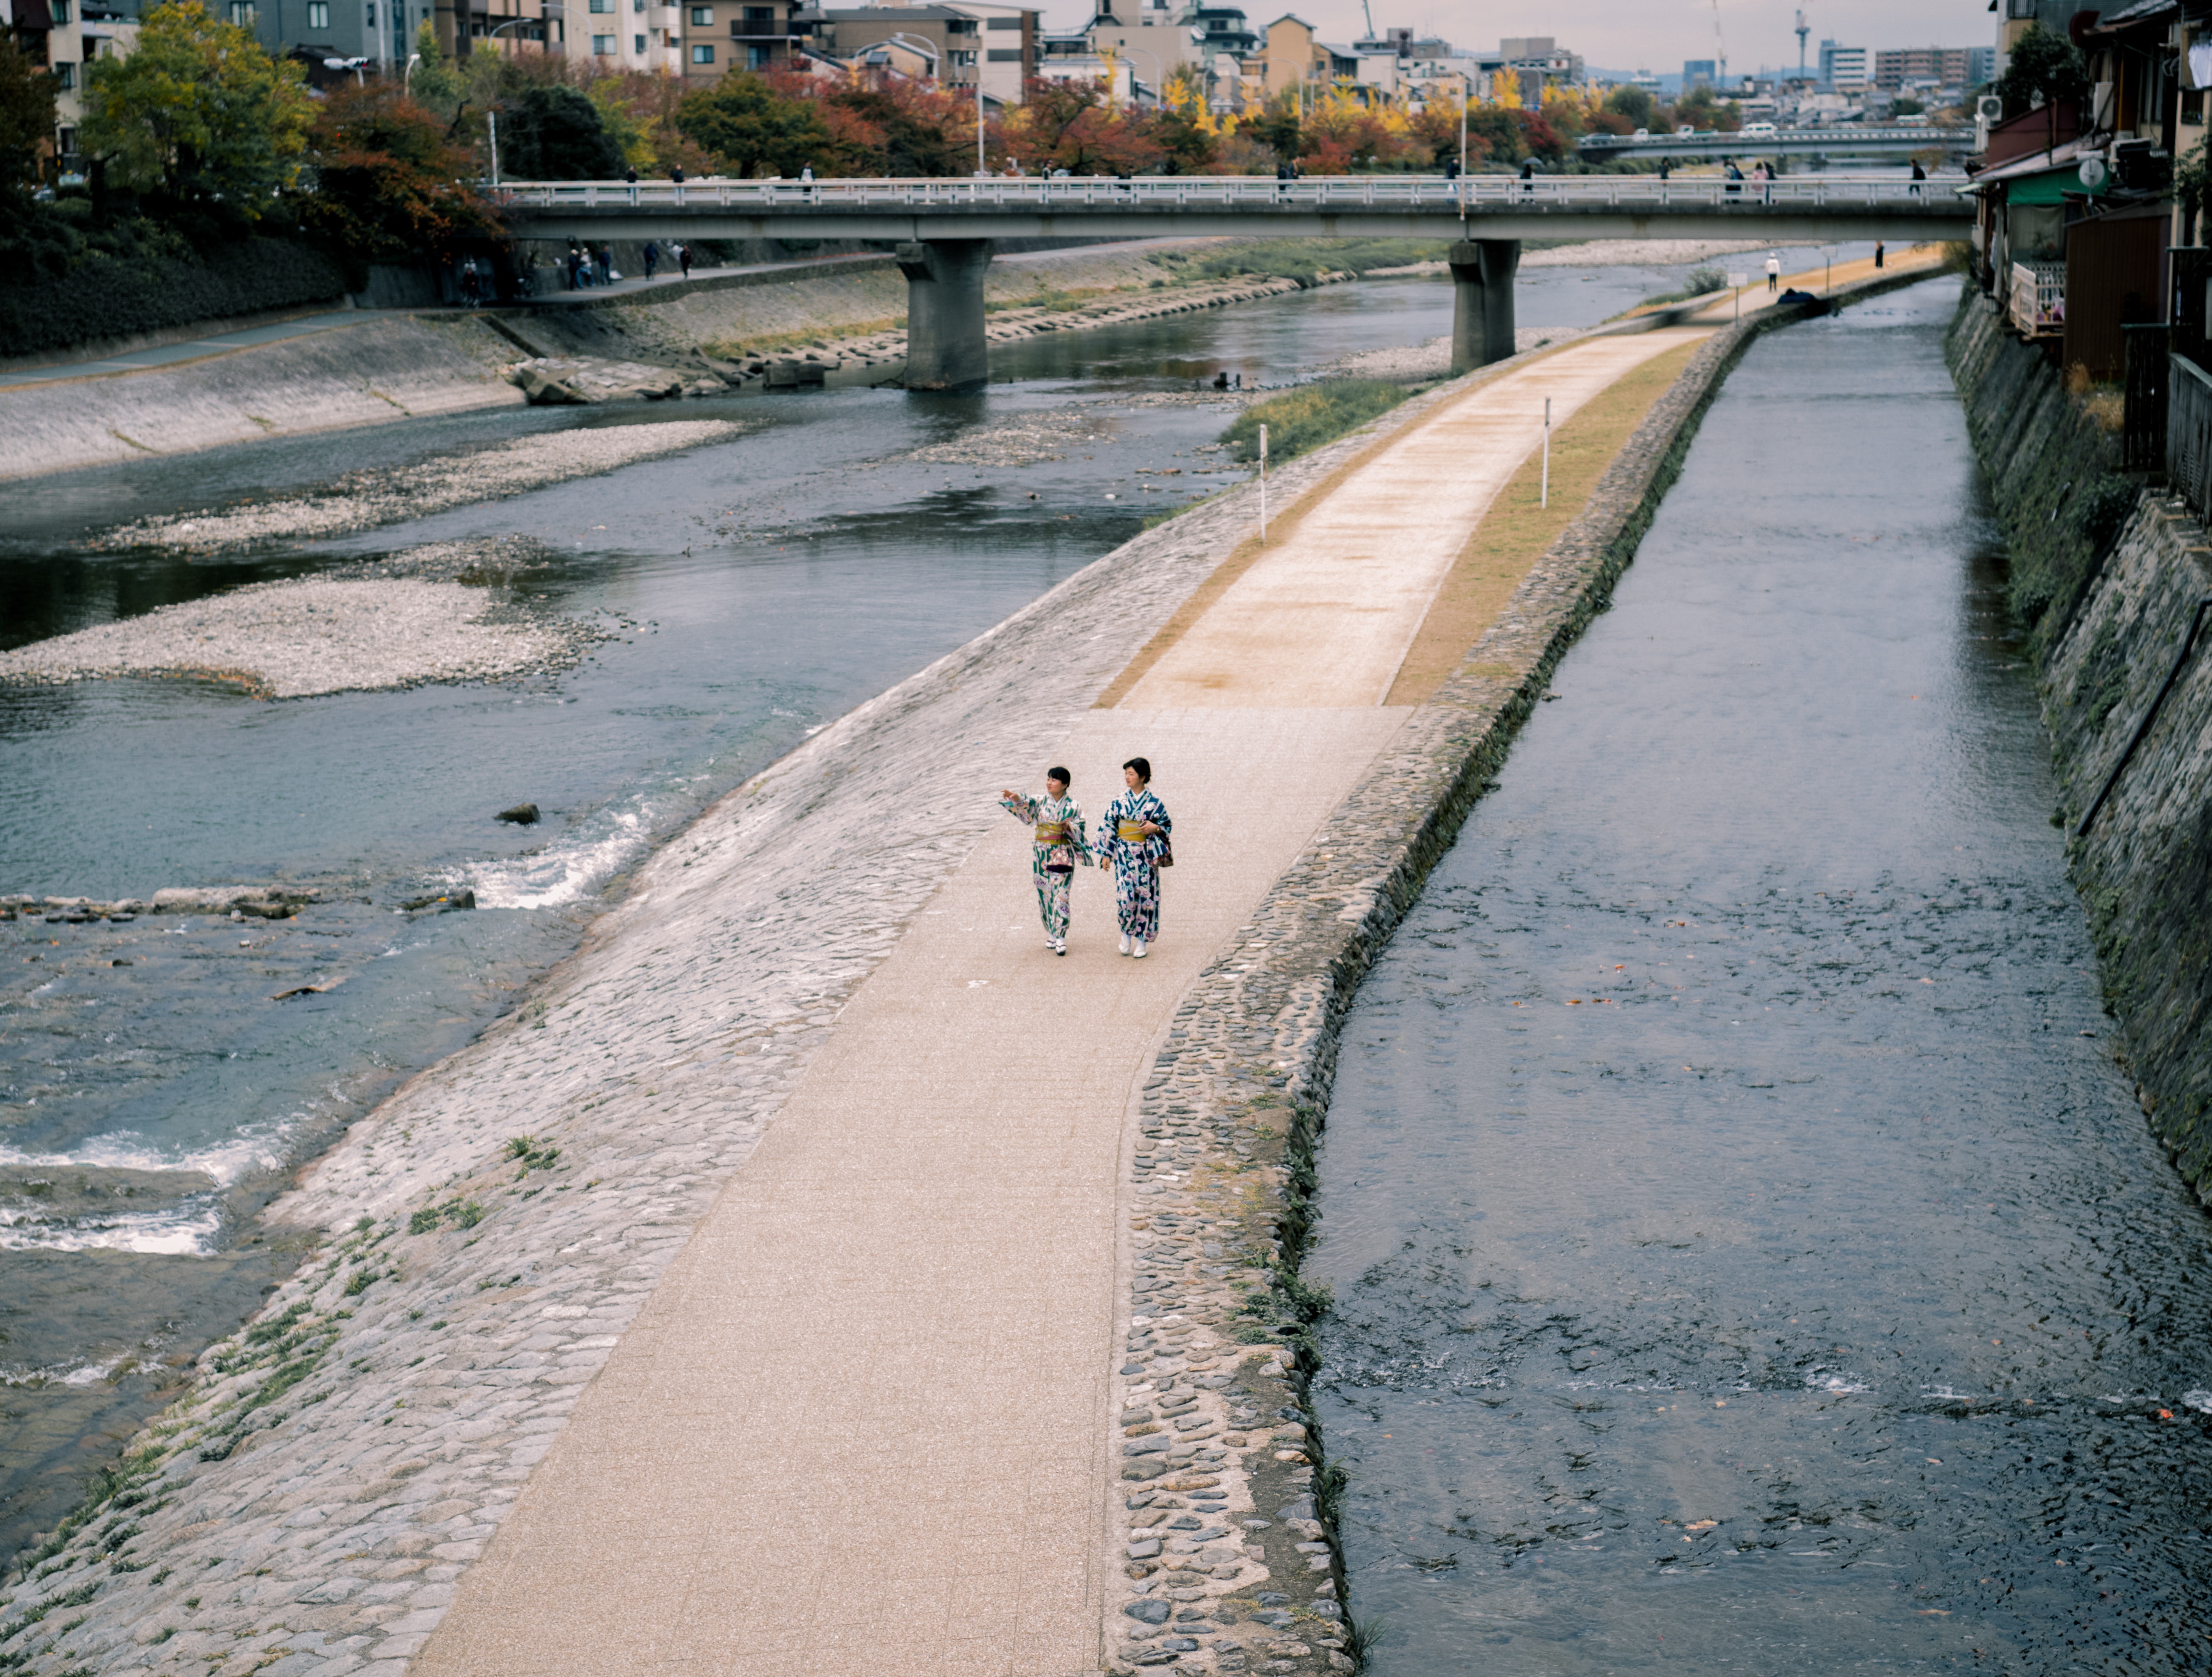
water, waterway, bridge, river, water resources, canal, bank, watercourse, pedestrian, thoroughfare, road, sidewalk, city, nonbuilding structure, channel, walkway, road surface, street